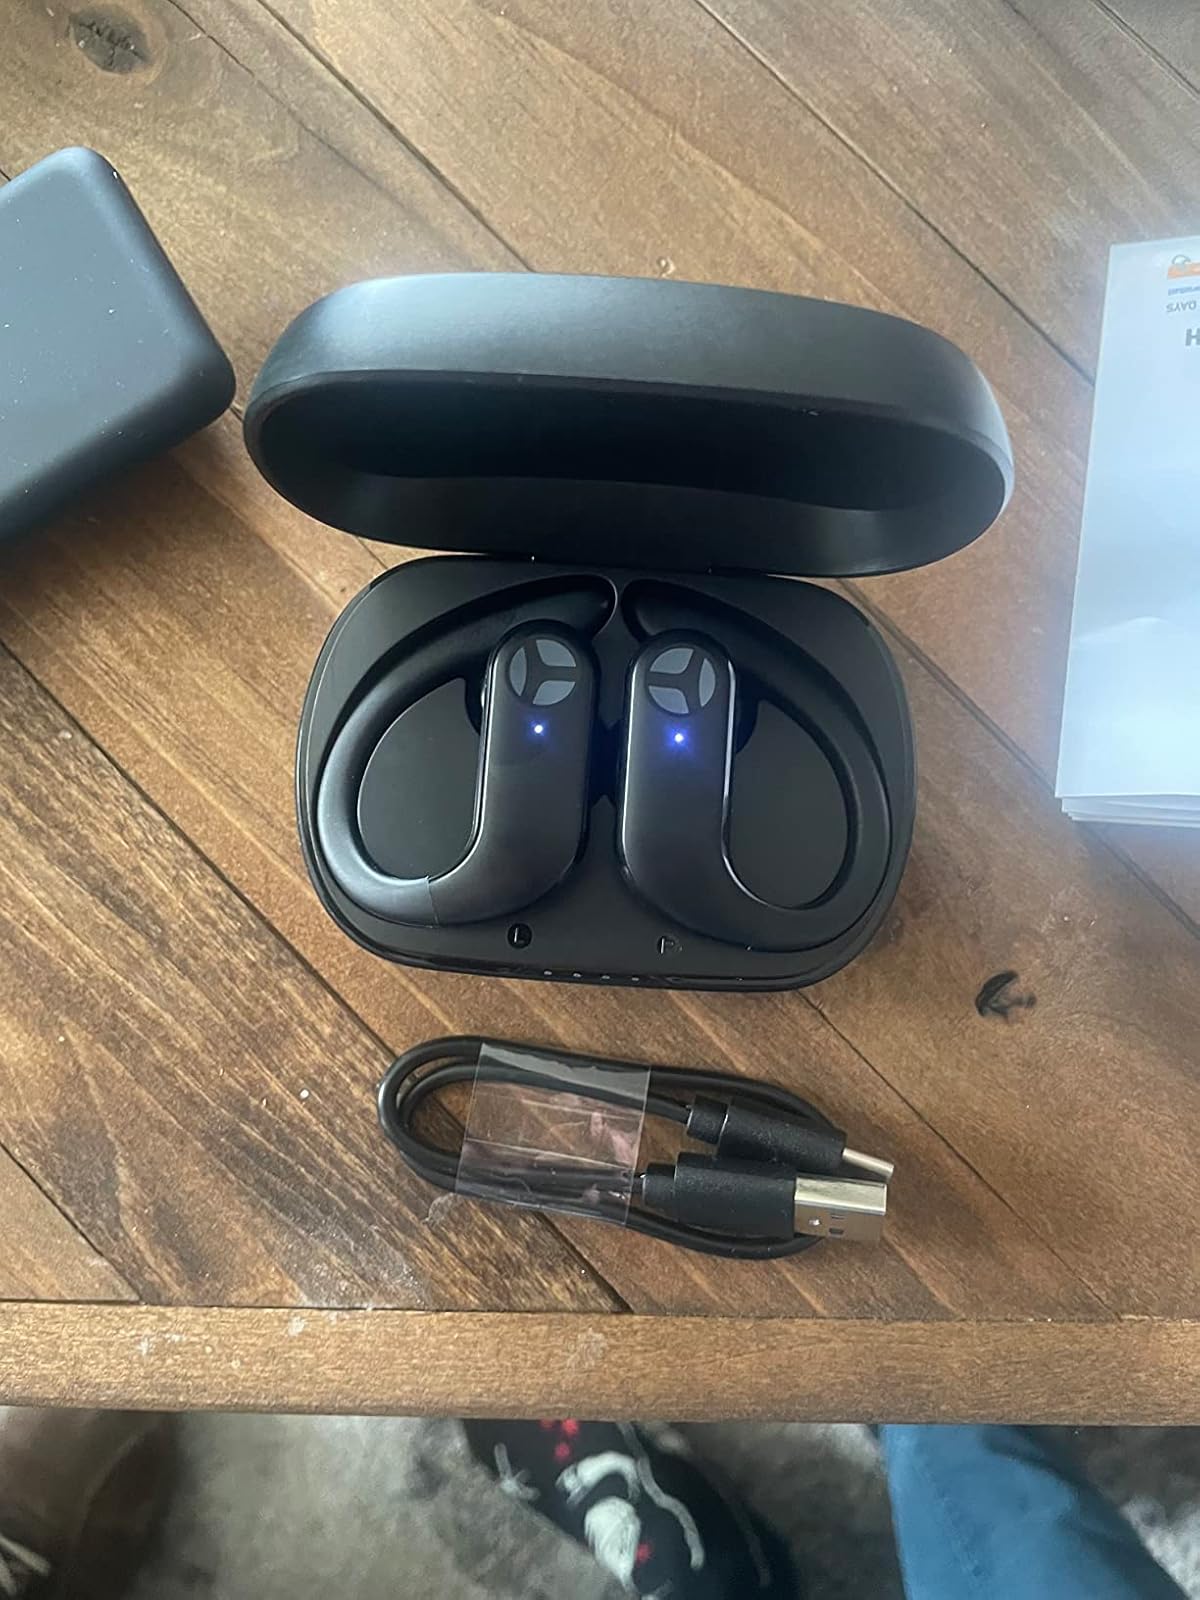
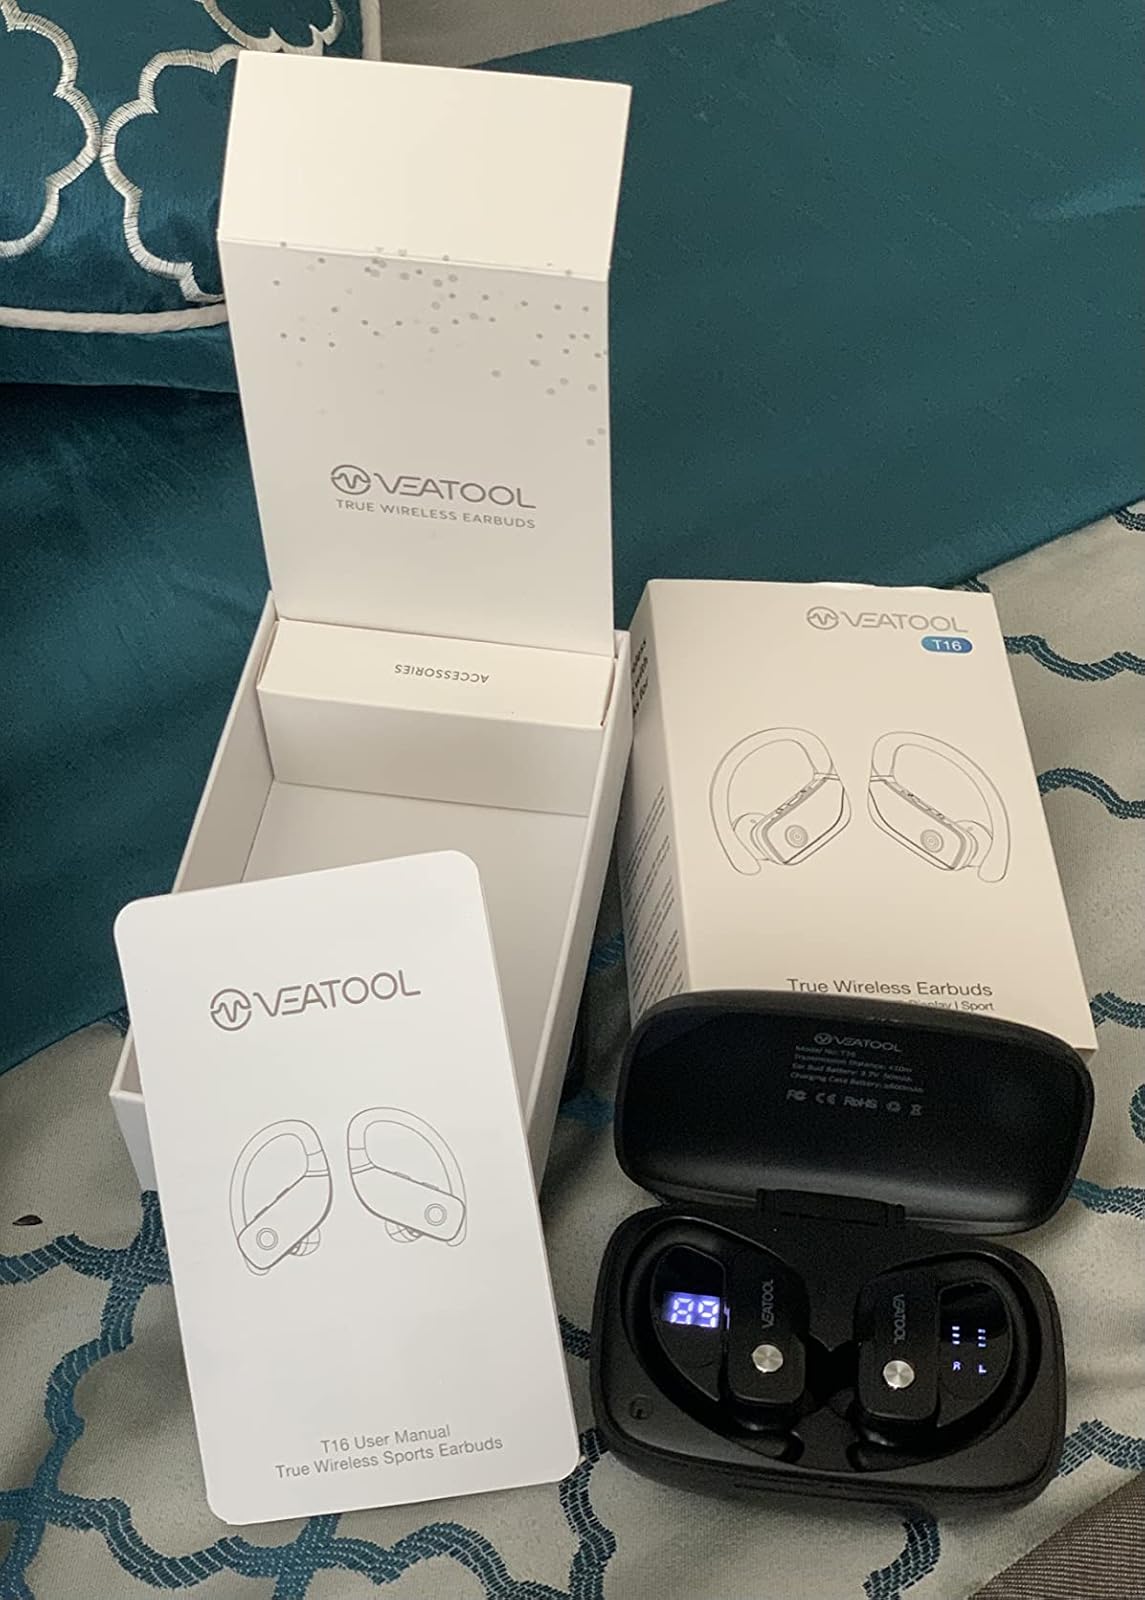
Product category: earbuds
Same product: no